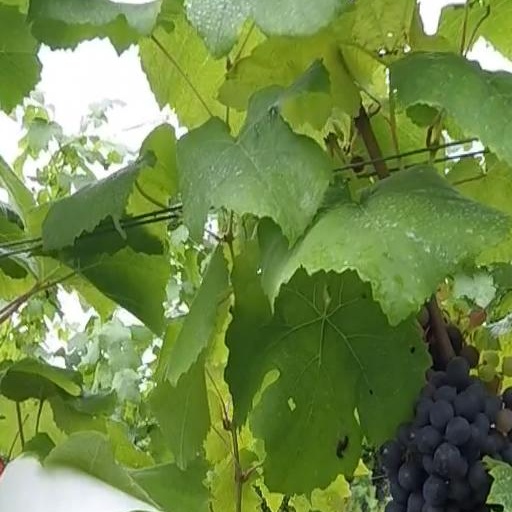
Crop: grape